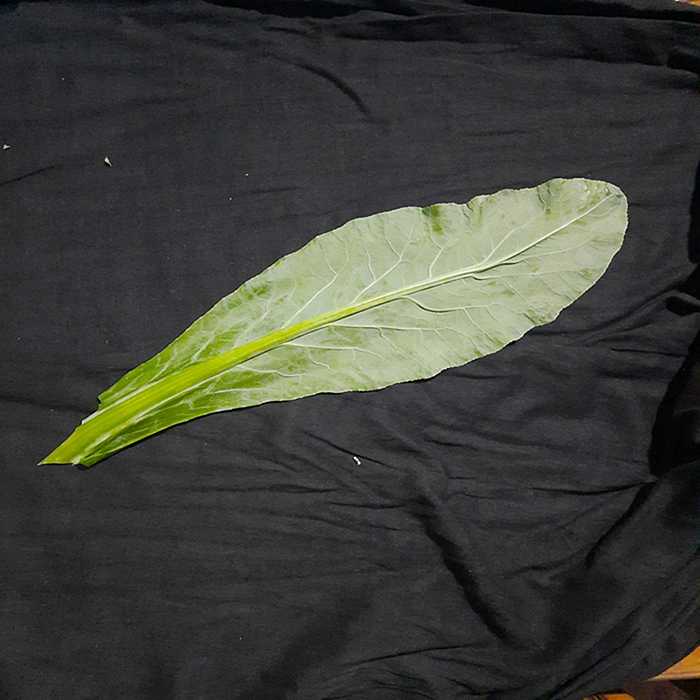
Plant: Cauliflower
Label: Fresh leaf